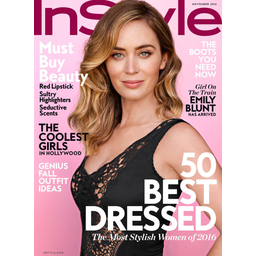
Label: paper